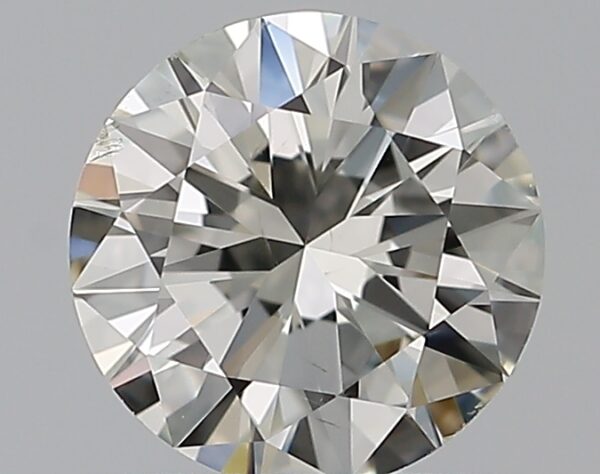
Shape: round
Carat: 0.69
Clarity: SI1
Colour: J
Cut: VG
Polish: EX
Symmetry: VG
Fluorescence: N
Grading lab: GIA
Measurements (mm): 5.7 x 5.74 x 3.45